Hall of Fame Bridge

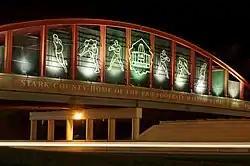
The bridge at night

The Hall of Fame Bridge is a through arch bridge over Interstate 77 (I-77) in the American city of Canton, Ohio. The bridge was dedicated on June 19, 2006, 6 years after the initial concept was imagined. The landmark bridge was built to complement the Pro Football Hall of Fame located just South of the bridge. Designed by WRL Advertising, the project was unveiled in May 2004 by Hall of Fame president, John Bankert and Stark County Engineer Mike Rehfus. Funding for the $2.2 million bridge came from the Stark County Engineers office and the Pro Football Hall of Fame. The hall of fame paid approximately one third of the cost to cover the aesthetic portion of the bridge, including the hall of fame logo and football players.